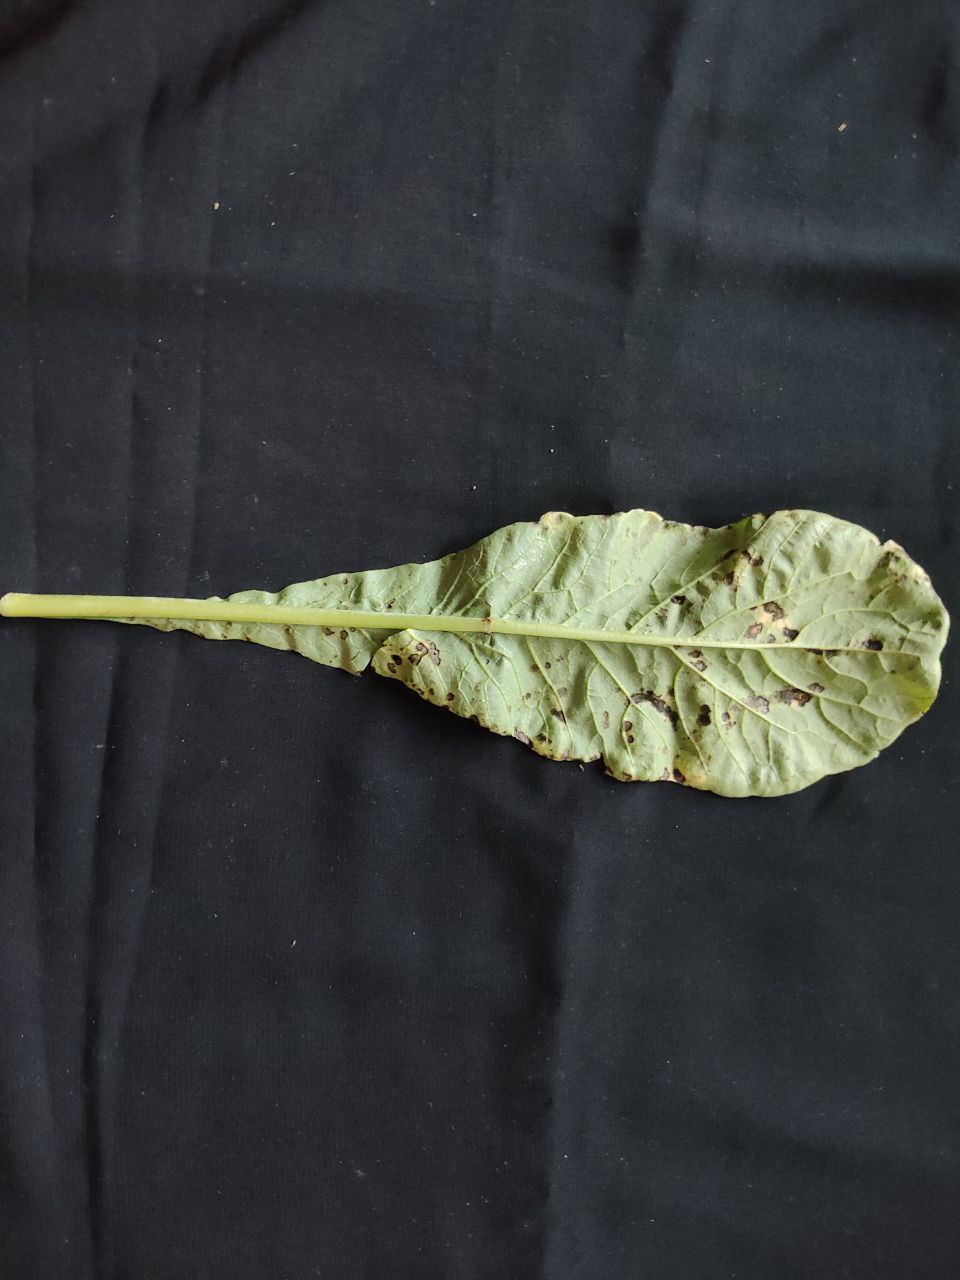
Label: Black leaf spot